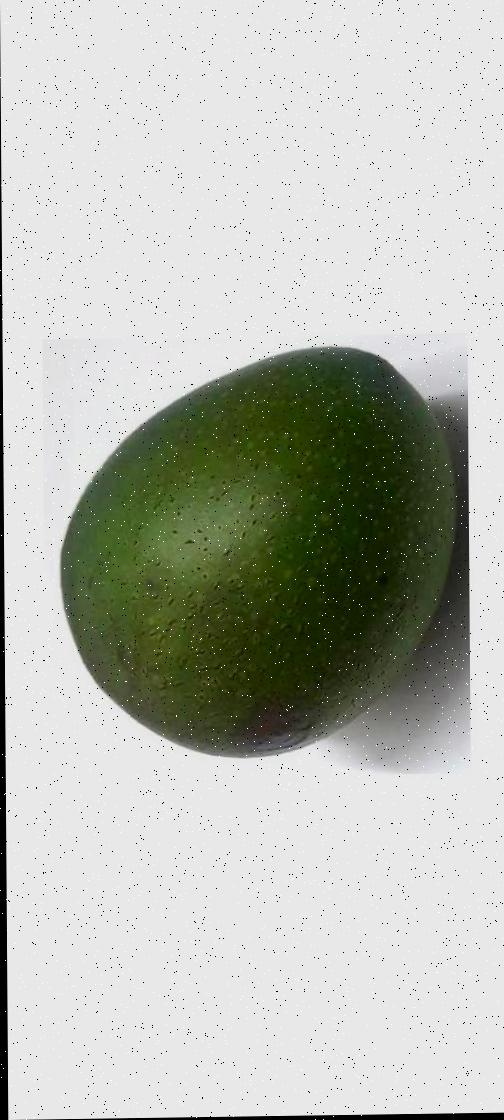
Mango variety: Ashshina Zhinuk